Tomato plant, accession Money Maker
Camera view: horizontal (90 deg, fisheye); turntable rotation: 270 degrees
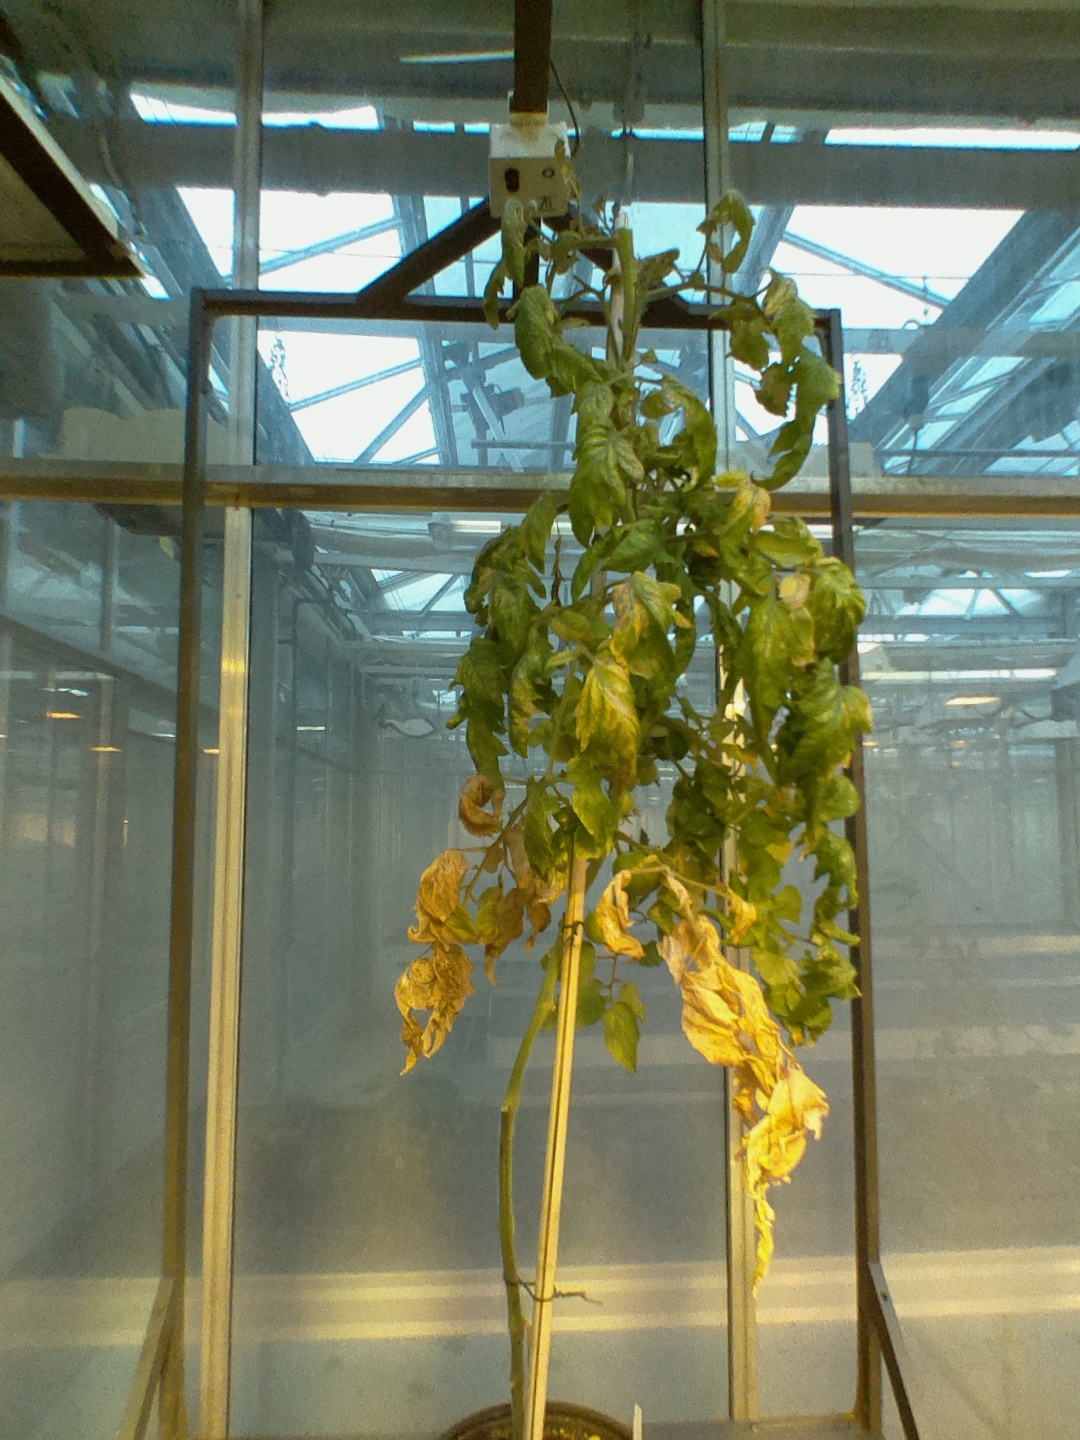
BBCH growth stage 79: 90% -100% of final fruit size